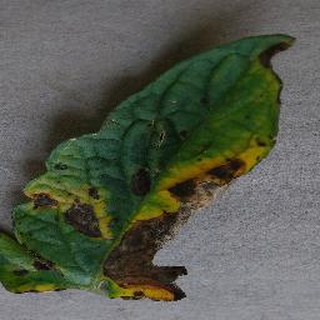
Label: tomato_early_blight